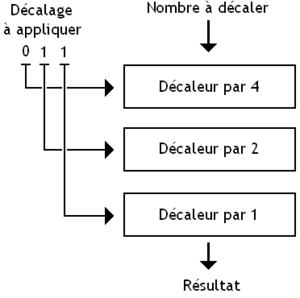
Décaleur logique - principe
Un barrel shifter est un circuit électronique capable d'effectuer des opérations de décalage et de rotation binaires. Ce circuit est très souvent utilisé dans un processeur. Il peut être intégré dans une unité de calcul, ou constituer une unité de calcul à part entière.